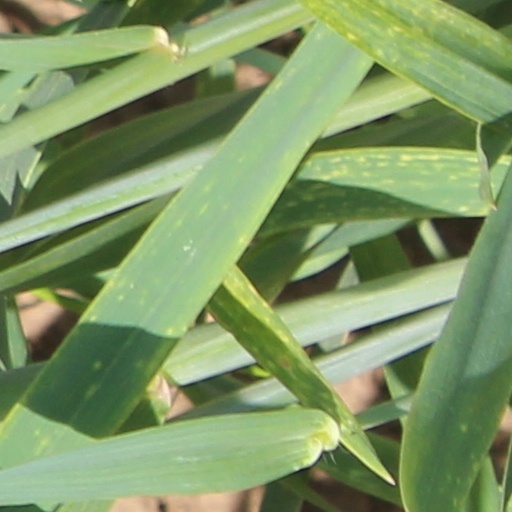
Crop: wheat